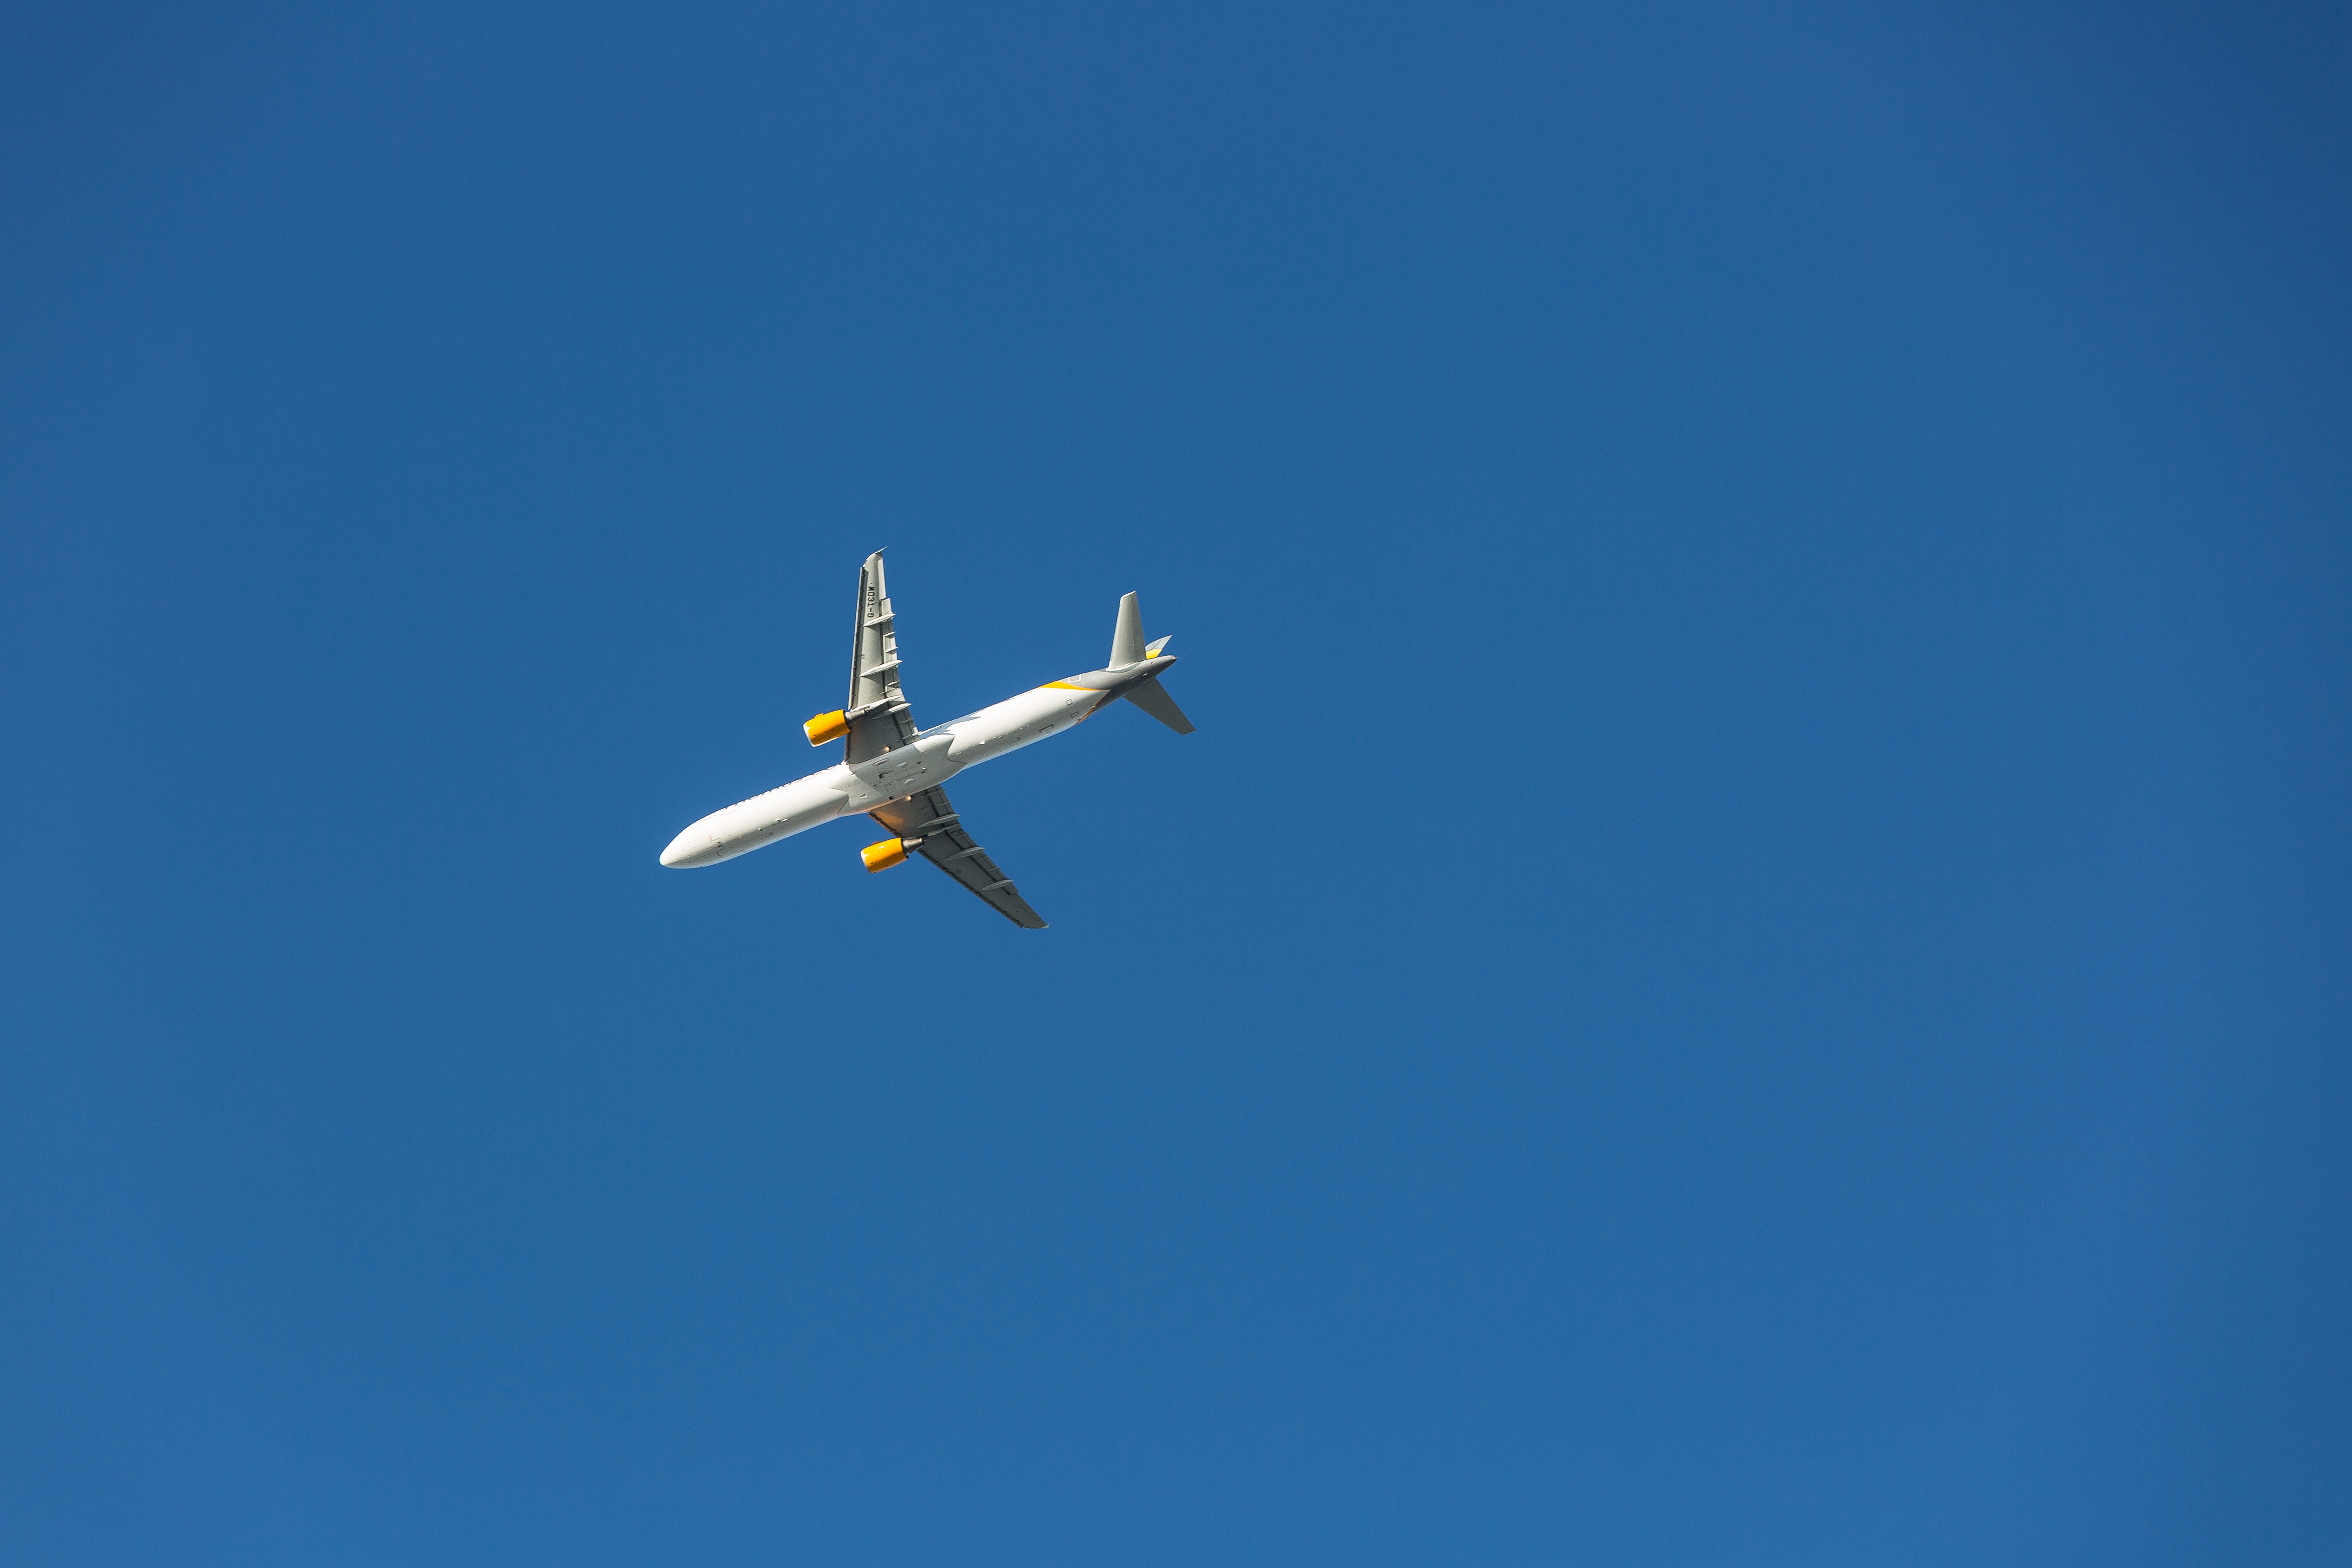
airplane, aircraft, aviation, airline, air travel, flight, vehicle, blue, aerospace engineering, sky, flap, wing, airliner, monoplane, narrow body aircraft, wide body aircraft, aerospace manufacturer, air force, propeller, airbus, jet aircraft